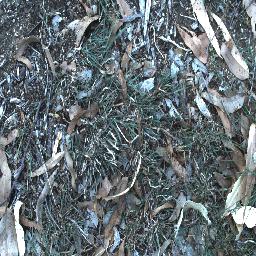
Label: negative